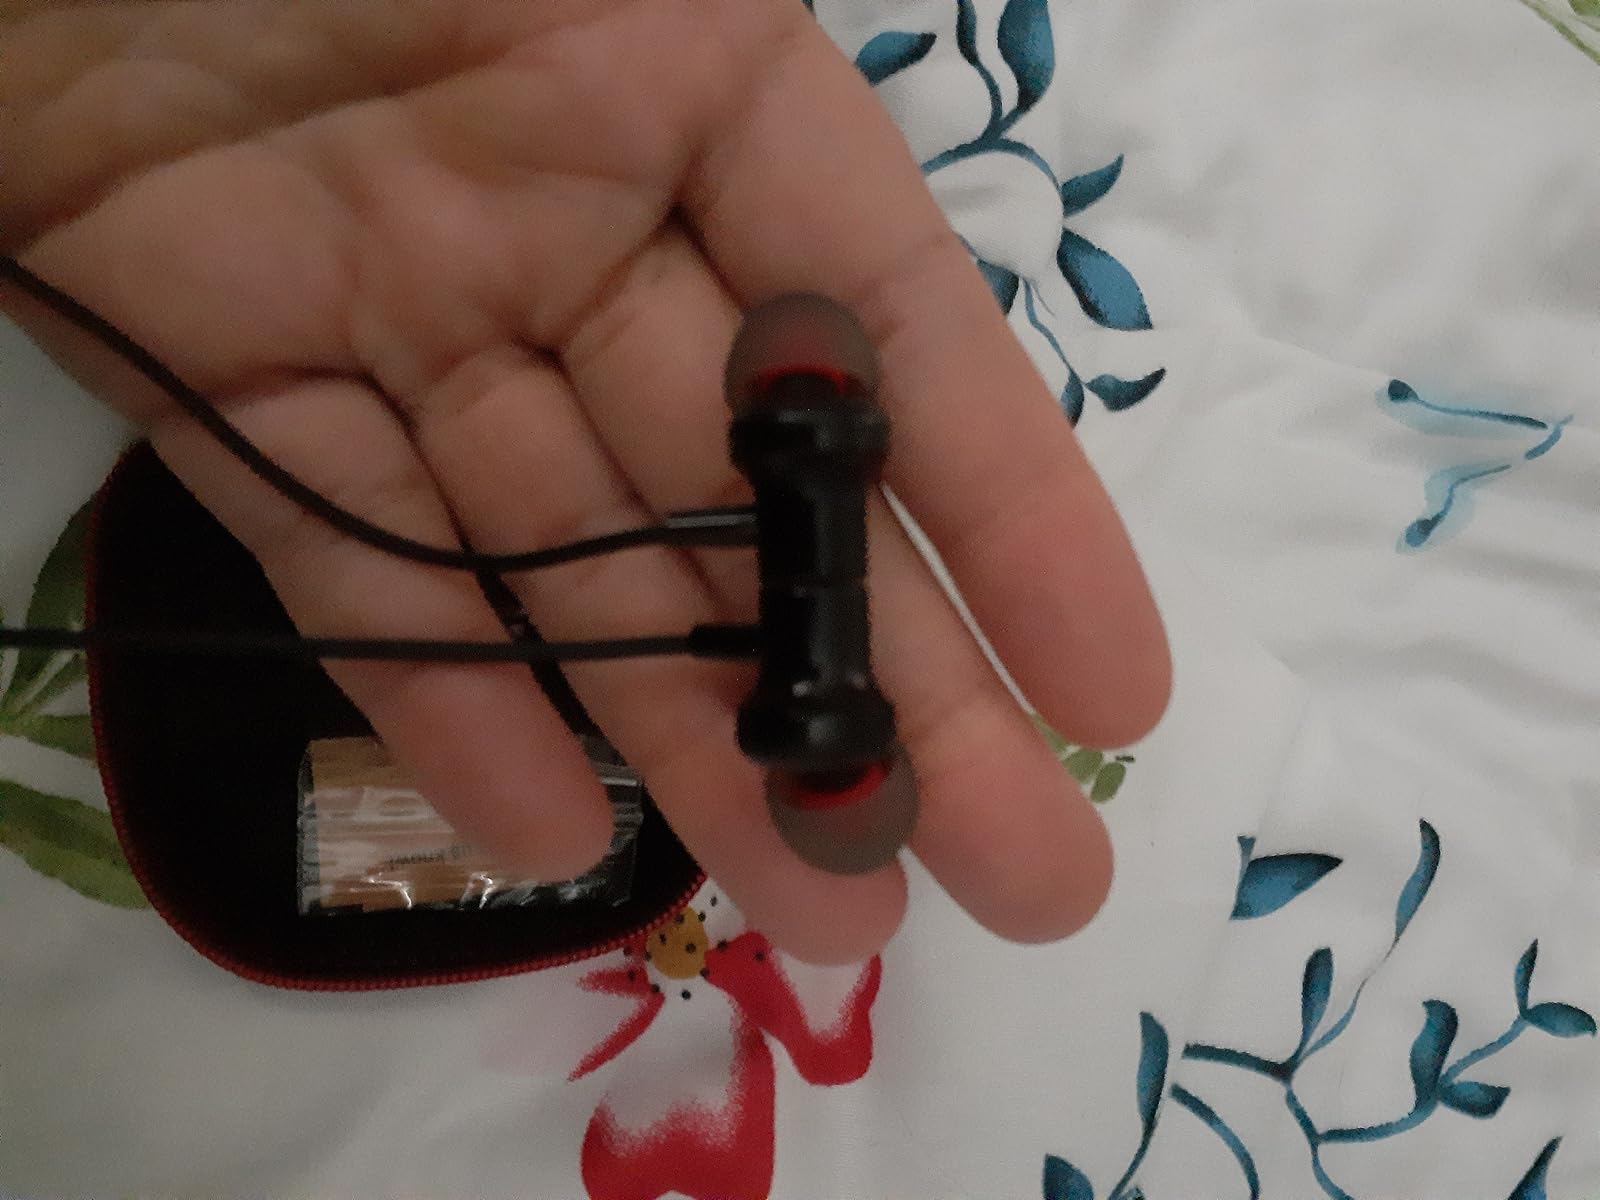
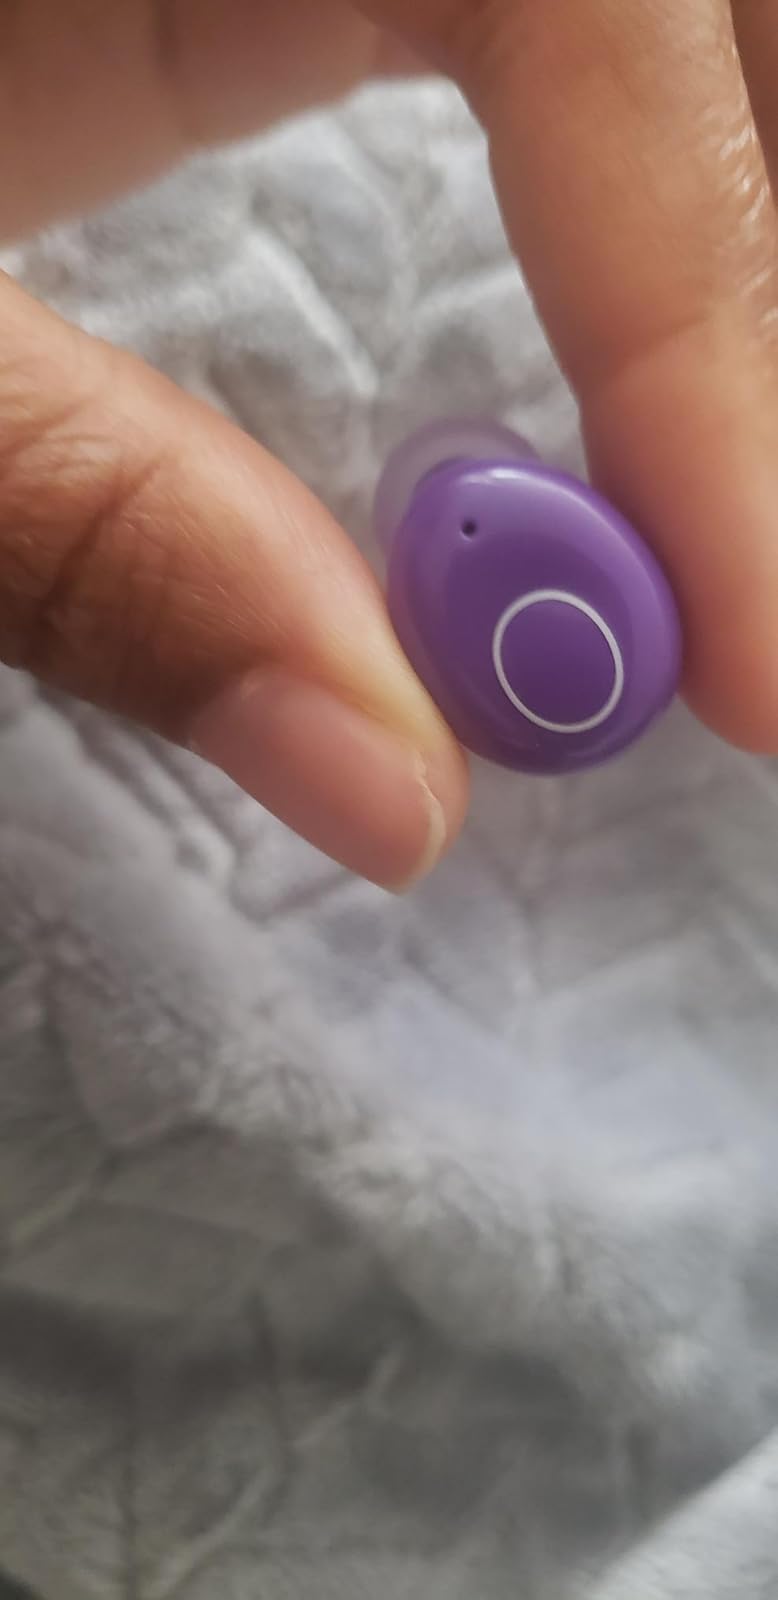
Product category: earbuds
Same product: no